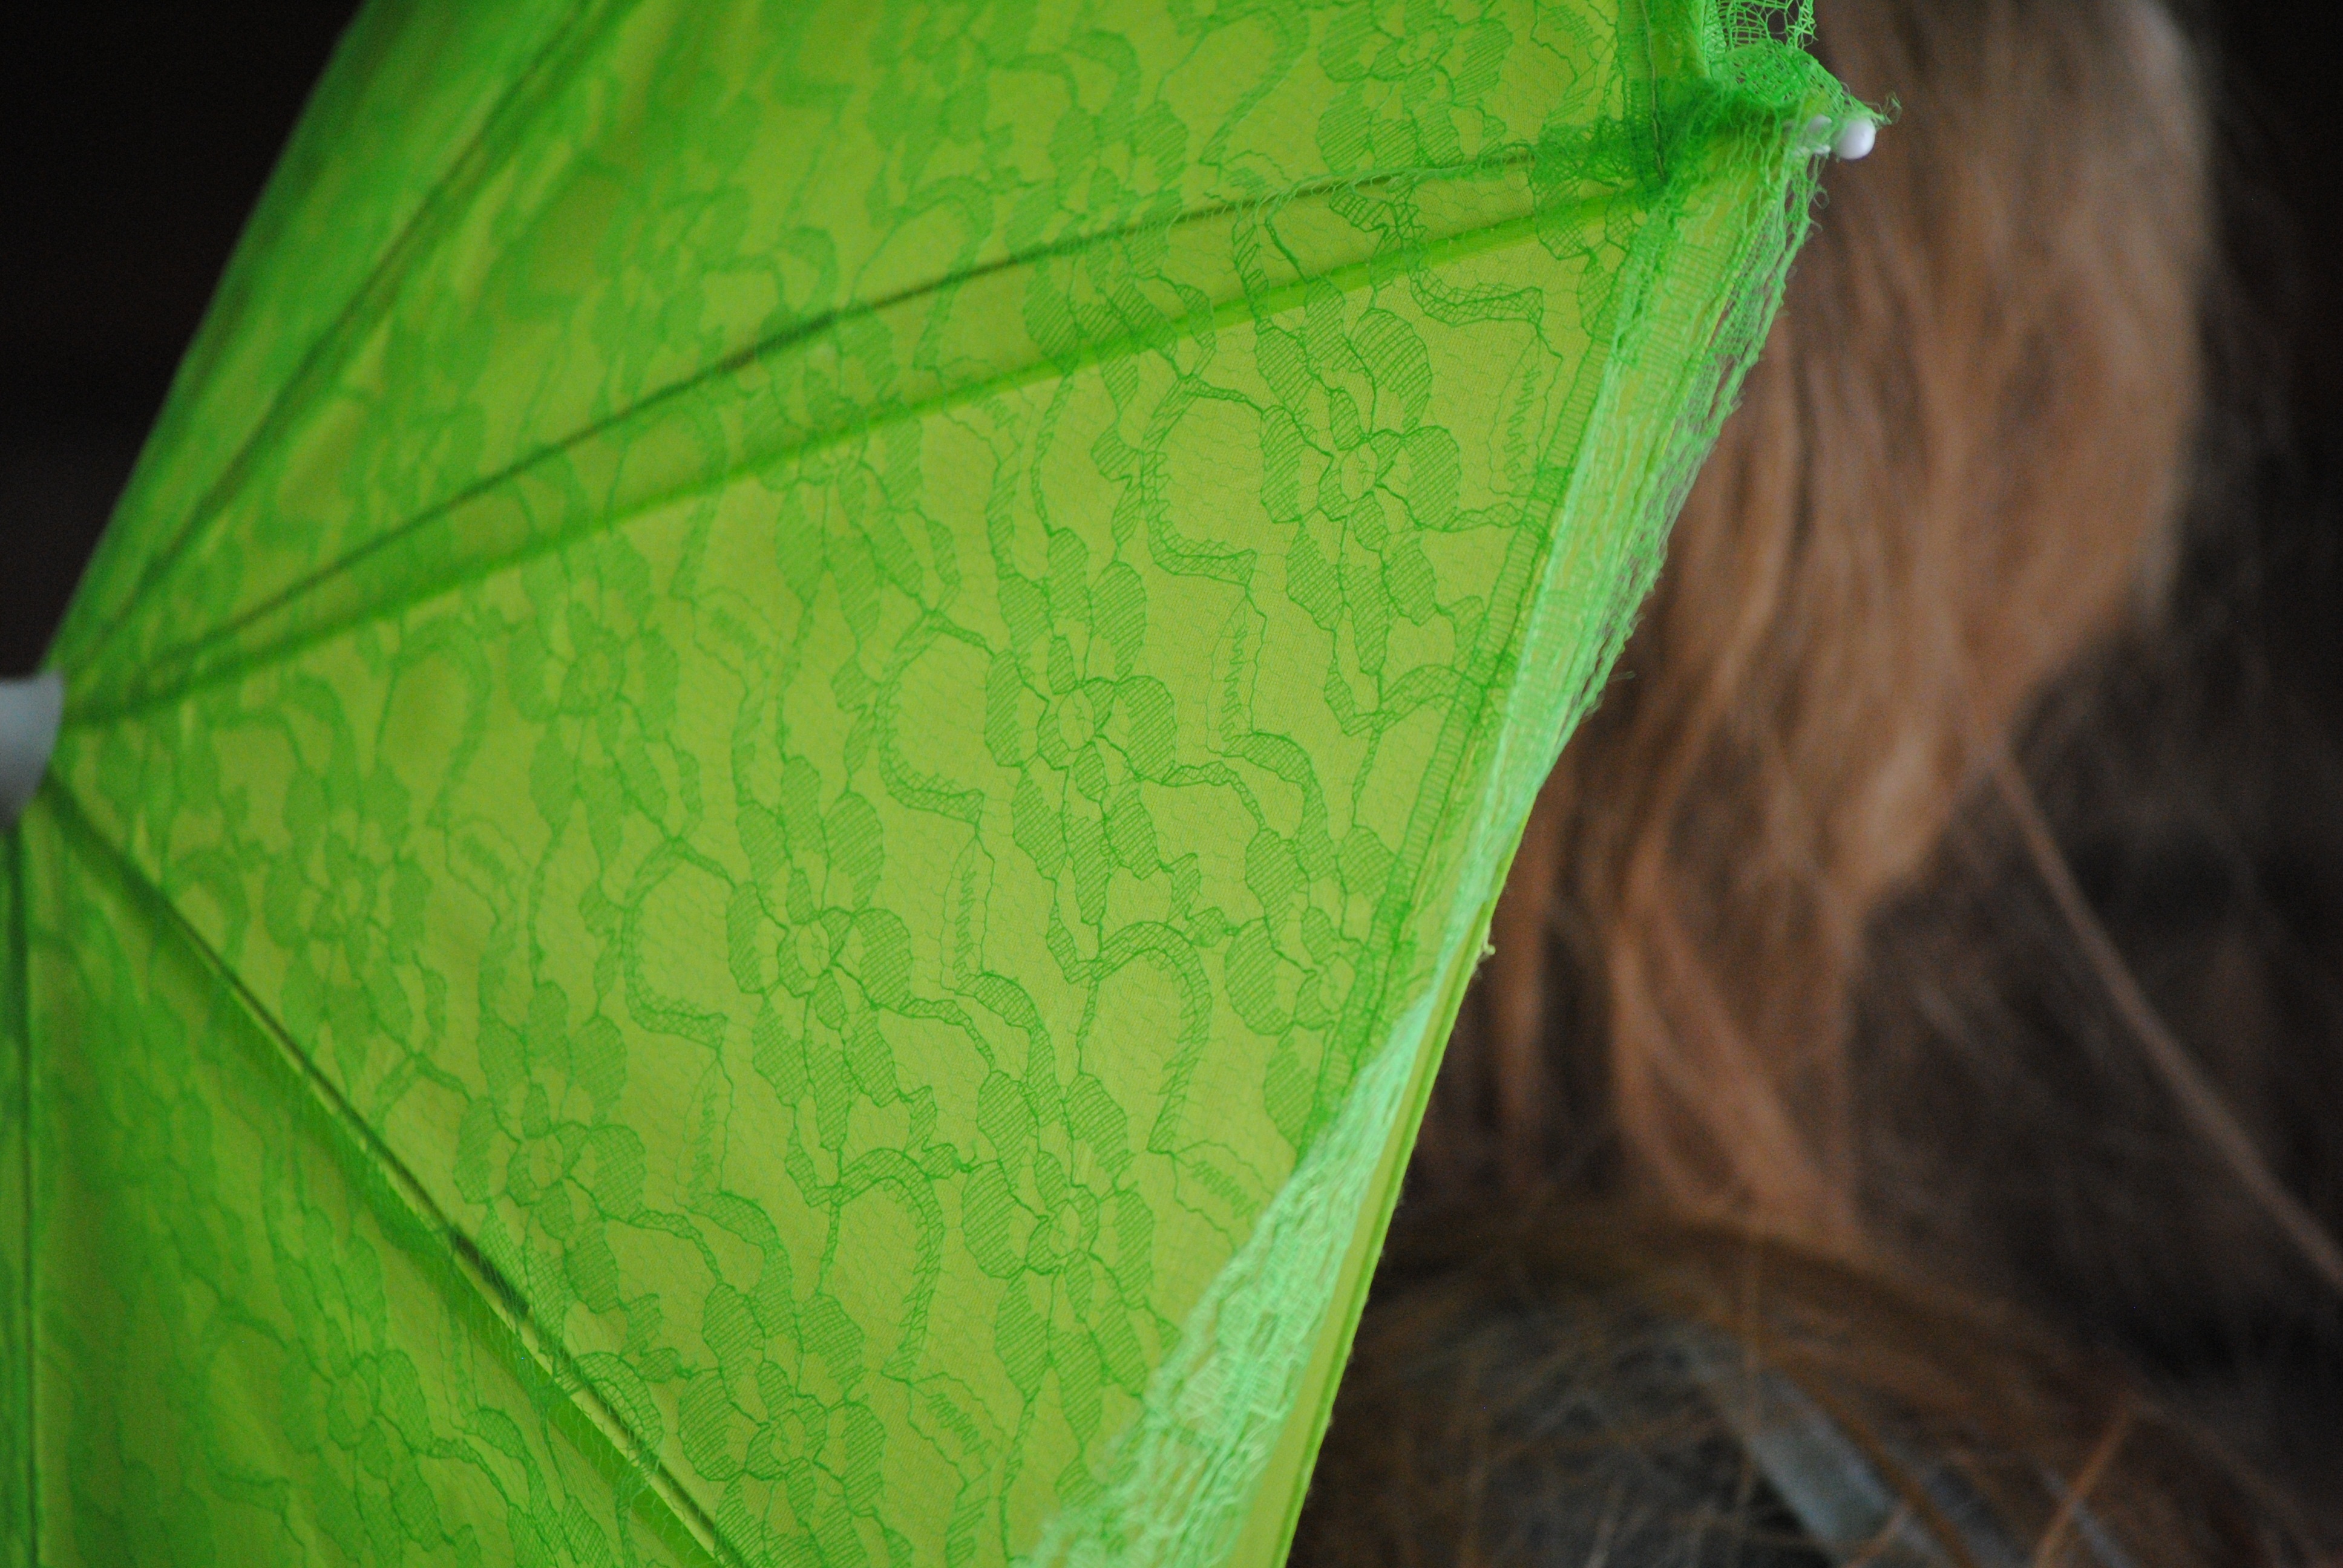
coast, nature, grass, wing, plant, white, sunlight, leaf, flower, summer, vacation, tourist, travel, green, relax, paradise, tranquil, tropical, umbrella, color, insect, holiday, island, rest, yellow, leisure, flora, close up, sunny, relaxation, resort, parasol, exotic, enjoy, nobody, macro photography, plant stem